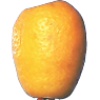
Label: kumquats